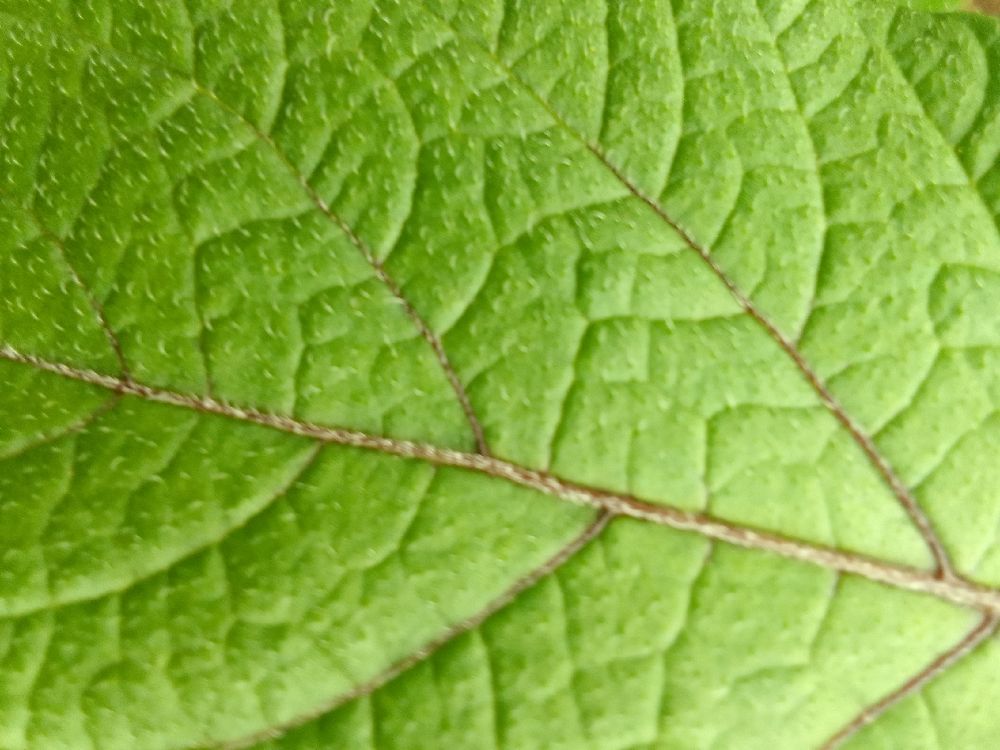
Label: Healthy